Michael Pfannkuche

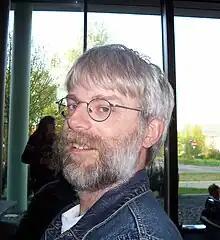

Michael Pfannkuche (born September 1, 1956) is a German chess problemist.